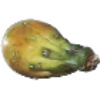
Label: cactus_fruit